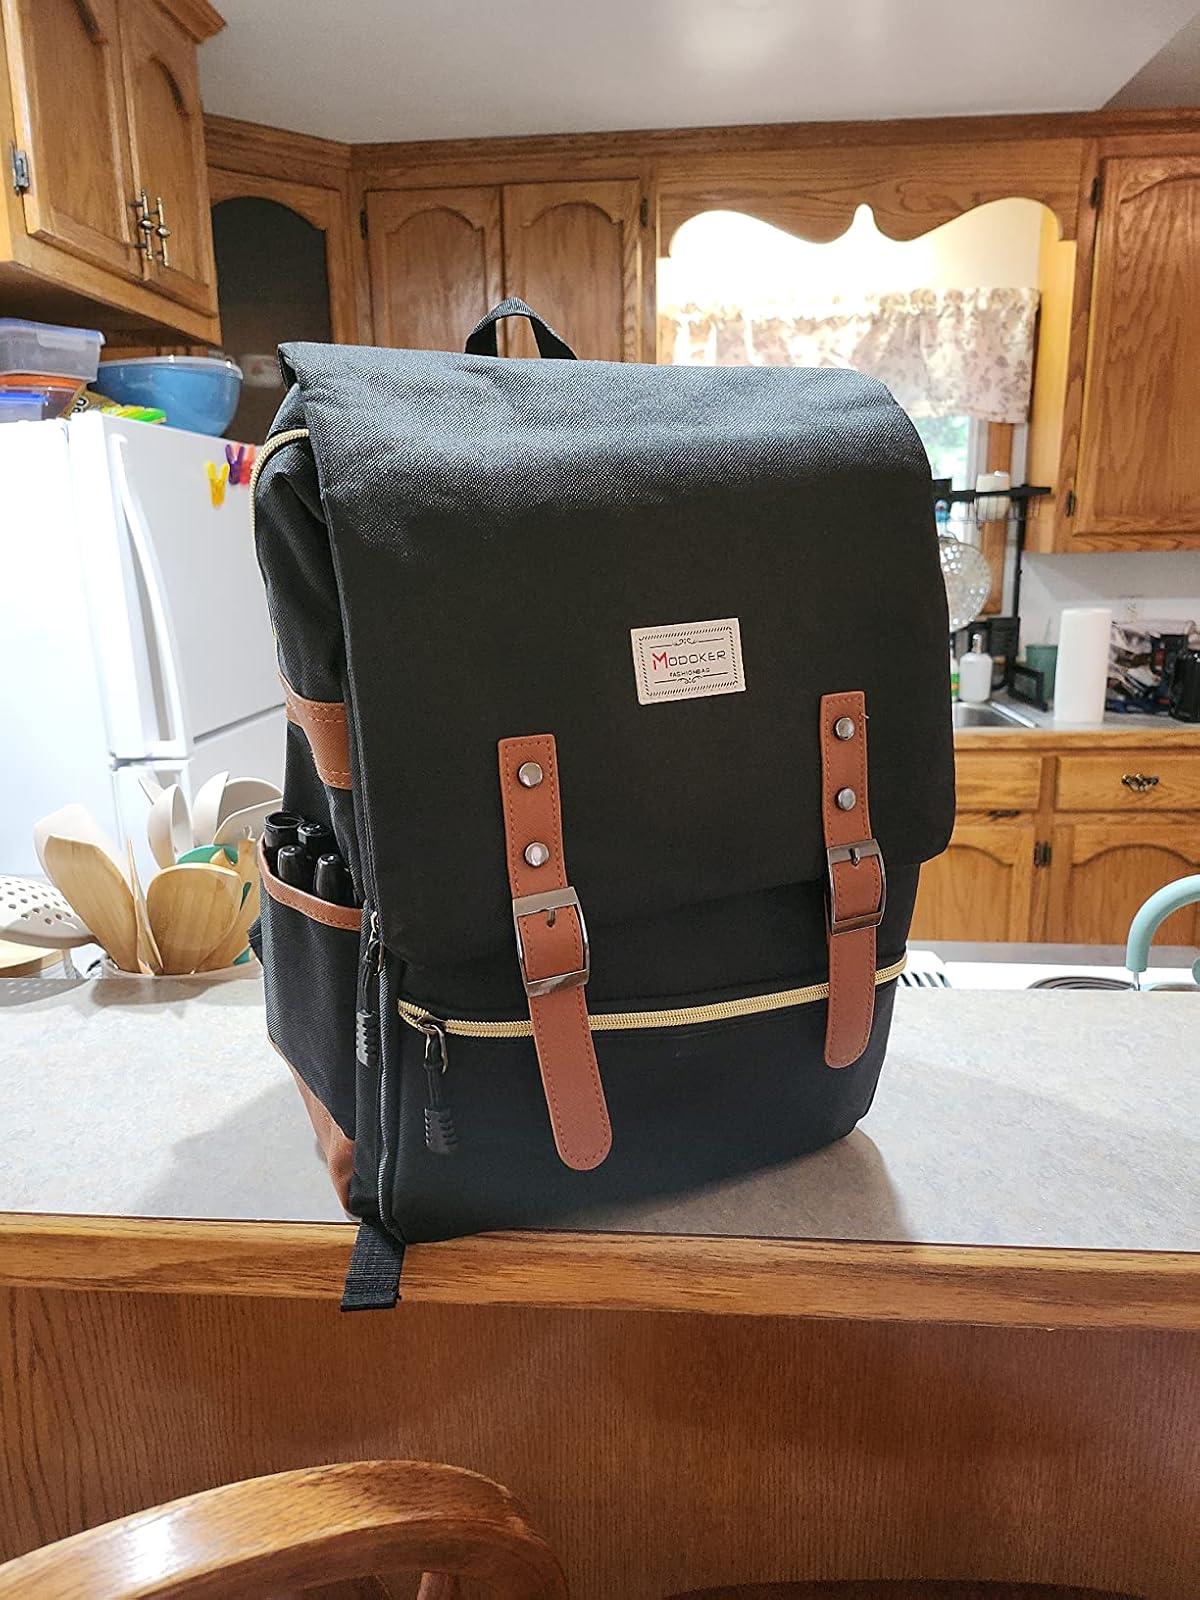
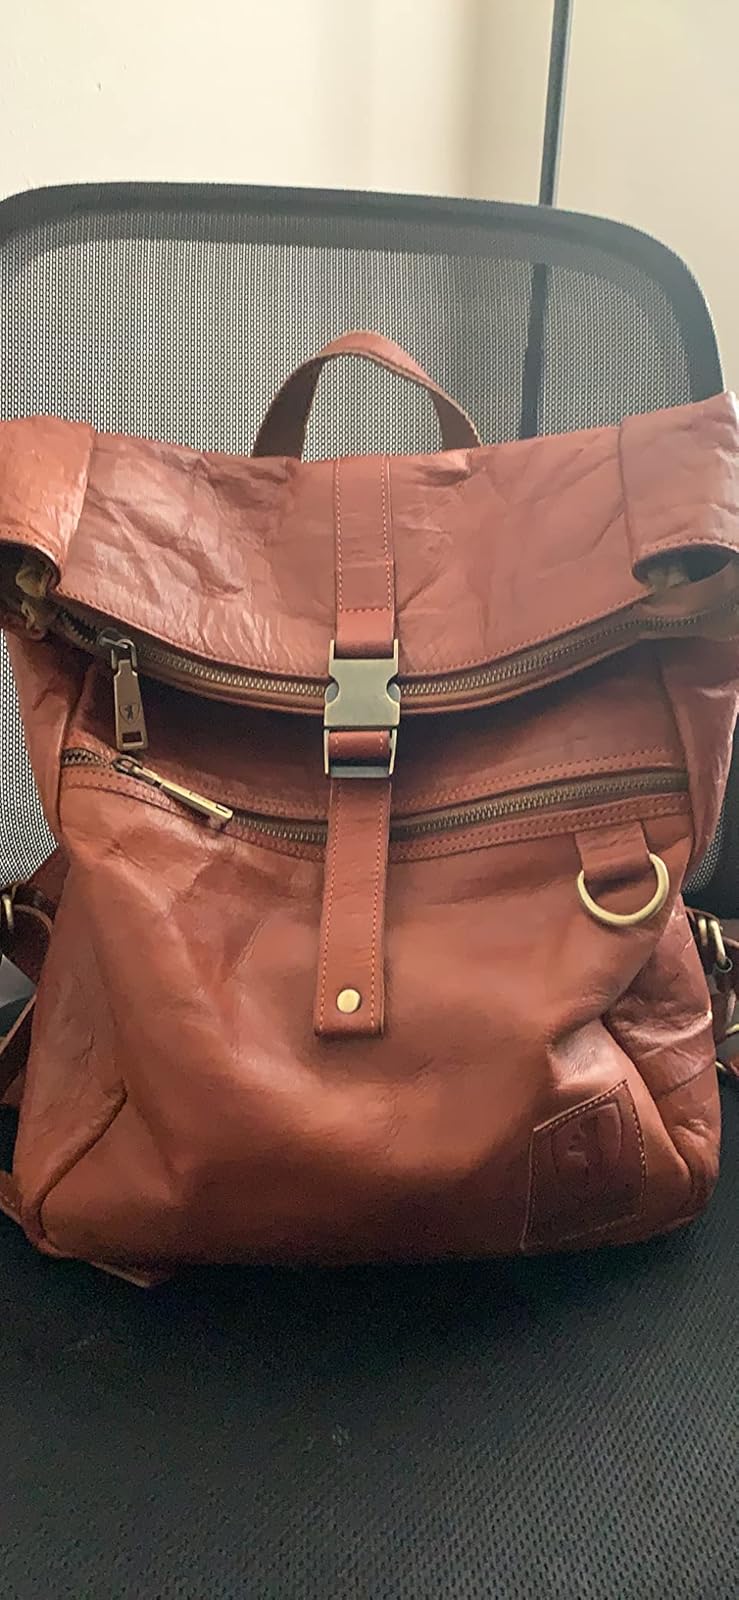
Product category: bag
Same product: no